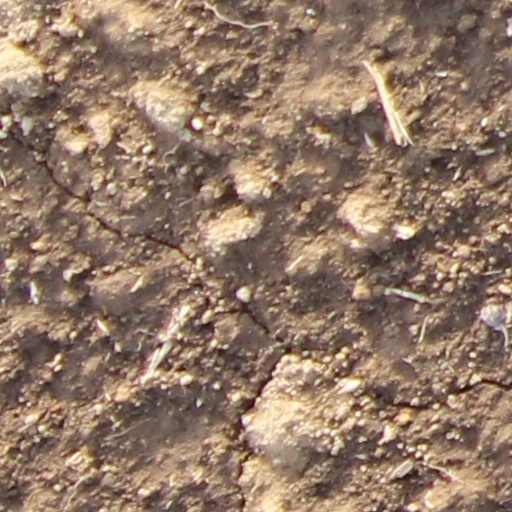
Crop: wheat